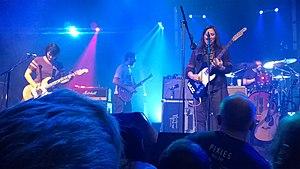
The Breeders, concert à la Gaîté Lyrique, Paris, France, 27 octobre 2017